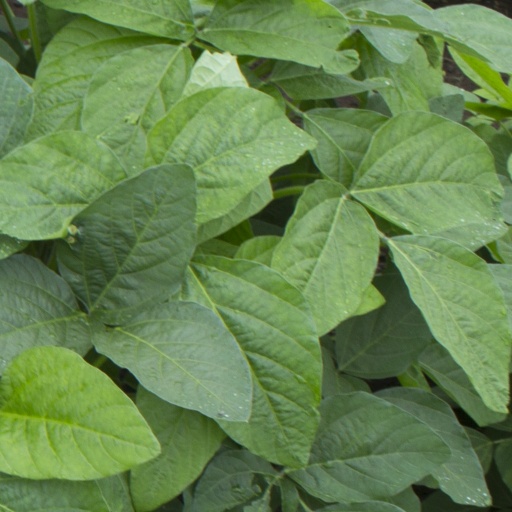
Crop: soybean